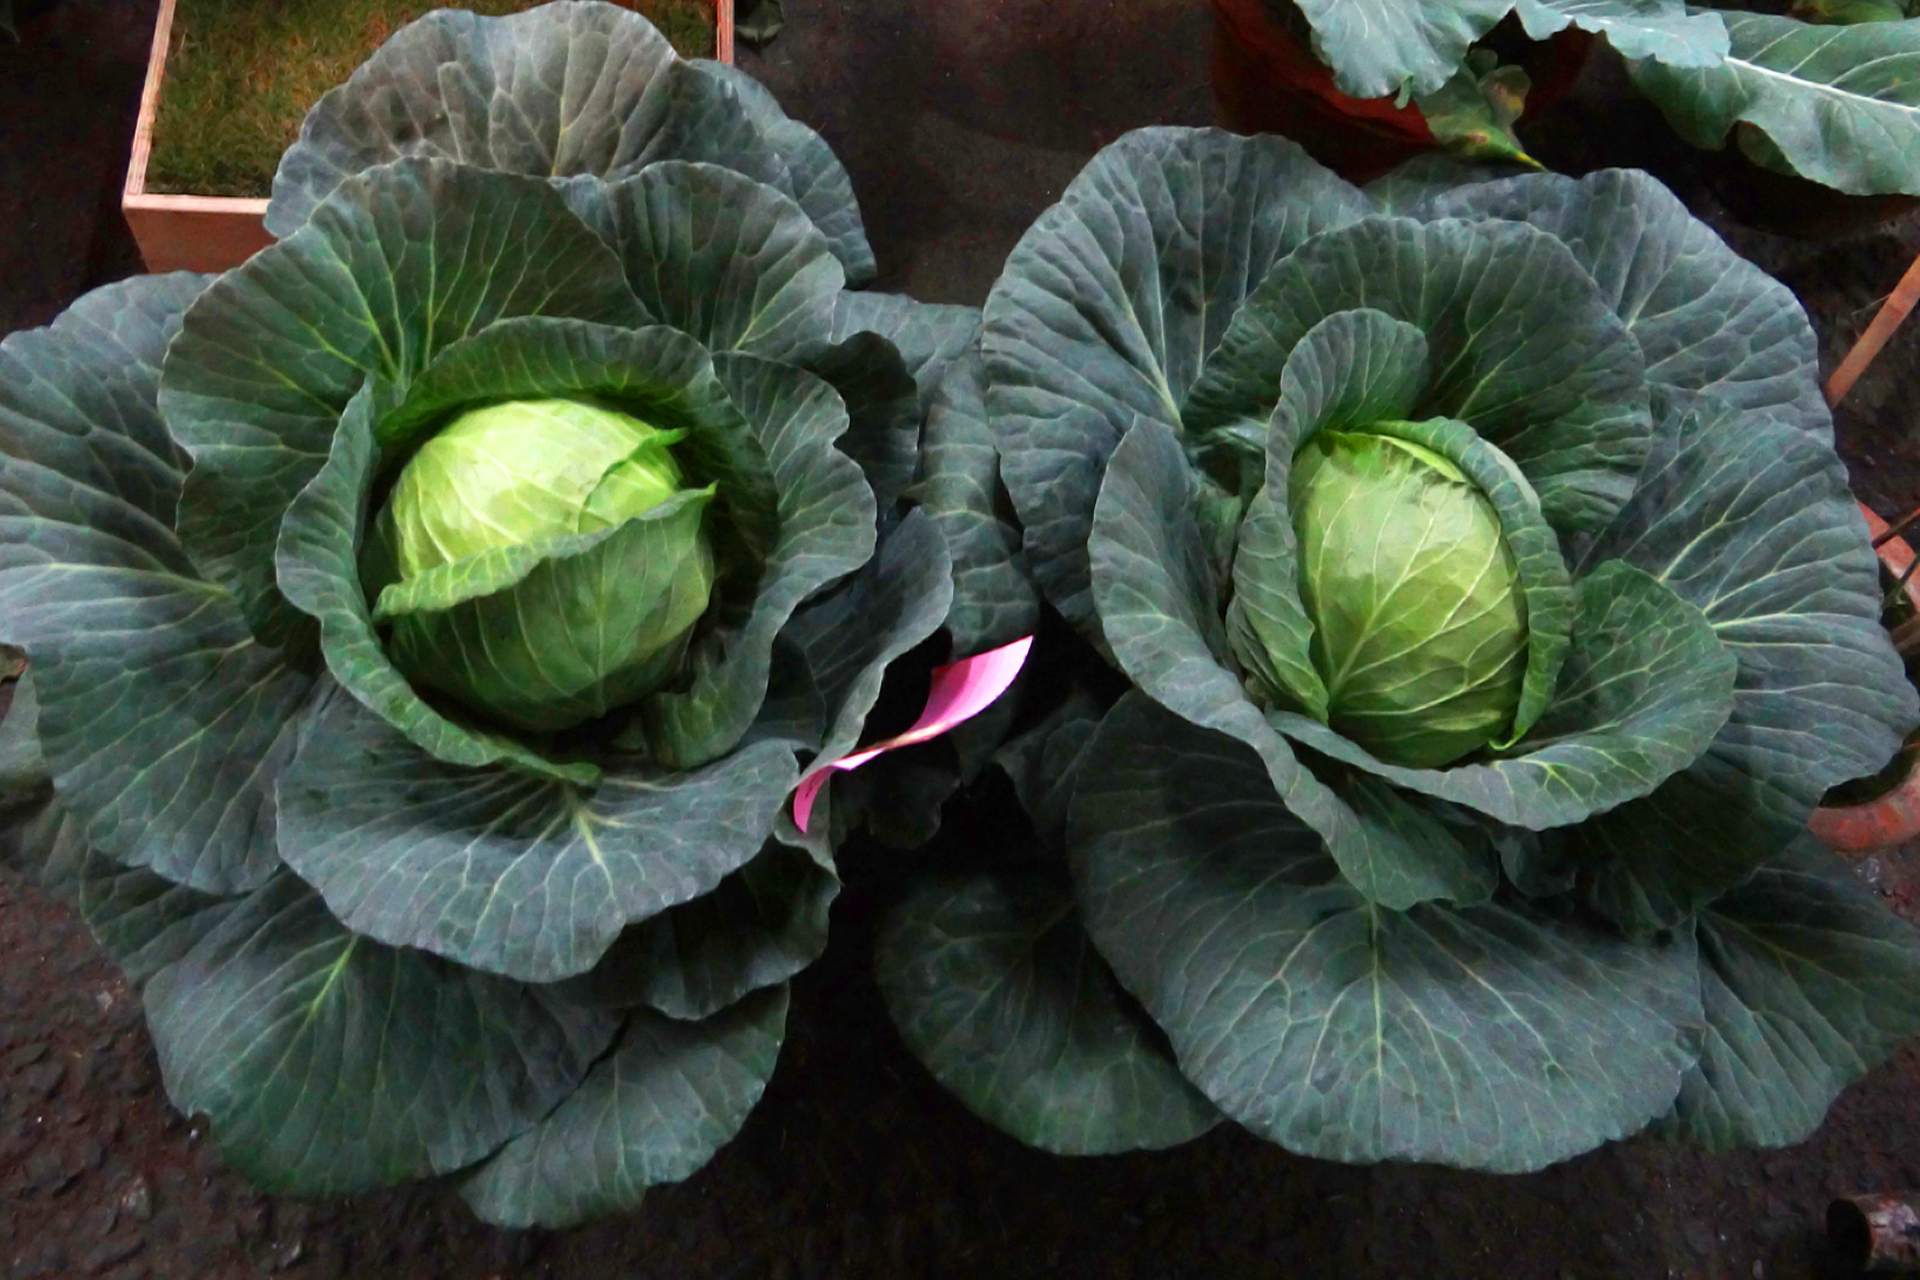
flowers, flower, plant, vegetable, leaf vegetable, cabbage, cruciferous vegetables, spring greens, leaf, collard greens, brassica, flowering plant, food, local food, produce, savoy cabbage, wild cabbage